Andrea Gallo

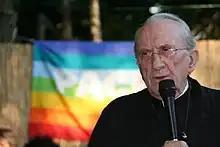
Don Gallo in 2007

Gallo was accused of being a communist, and this led the curia to decide his removal. The measure of the archbishop caused the parish and the town to protest, although the curia did not turn back and ordered Gallo to obey. He refused the assignment to Capraia, believing that there he would be totally and permanently isolated. Some time later, he was welcomed by the parish priest of St. Benedict at Port of Genoa, Don Federico Rebora, and together with a small group he established the Community of San Benedetto al Porto. In an interview in August 2007 at "La storia siamo noi" ("Preti di strada") on Rai Tre, Gallo said: "My gospels are not four... We have been following for years and years the gospel according to De André, a path that is in obstinate and contrary direction. And we can confirm it, note it: from diamonds nothing was born, from dung flowers bloom."